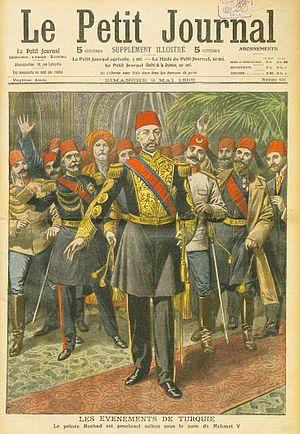
Le Petit Journal 1909, Mehmet V est proclaimé sultan